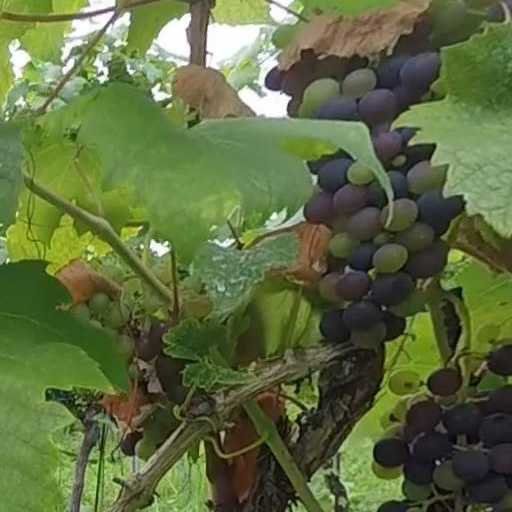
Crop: grape